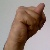
The image shows a hand gesture representing the letter 'N' in Indian Sign Language.